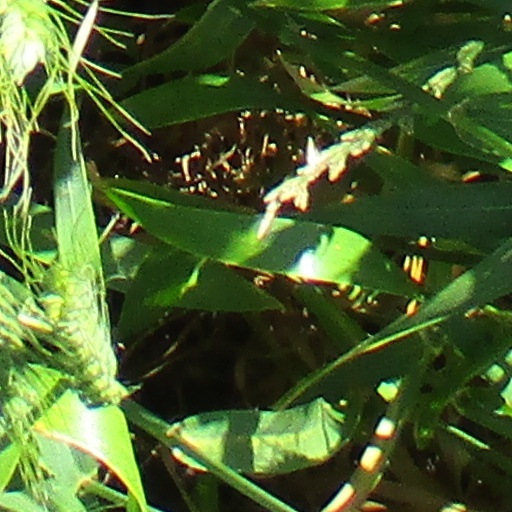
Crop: wheat